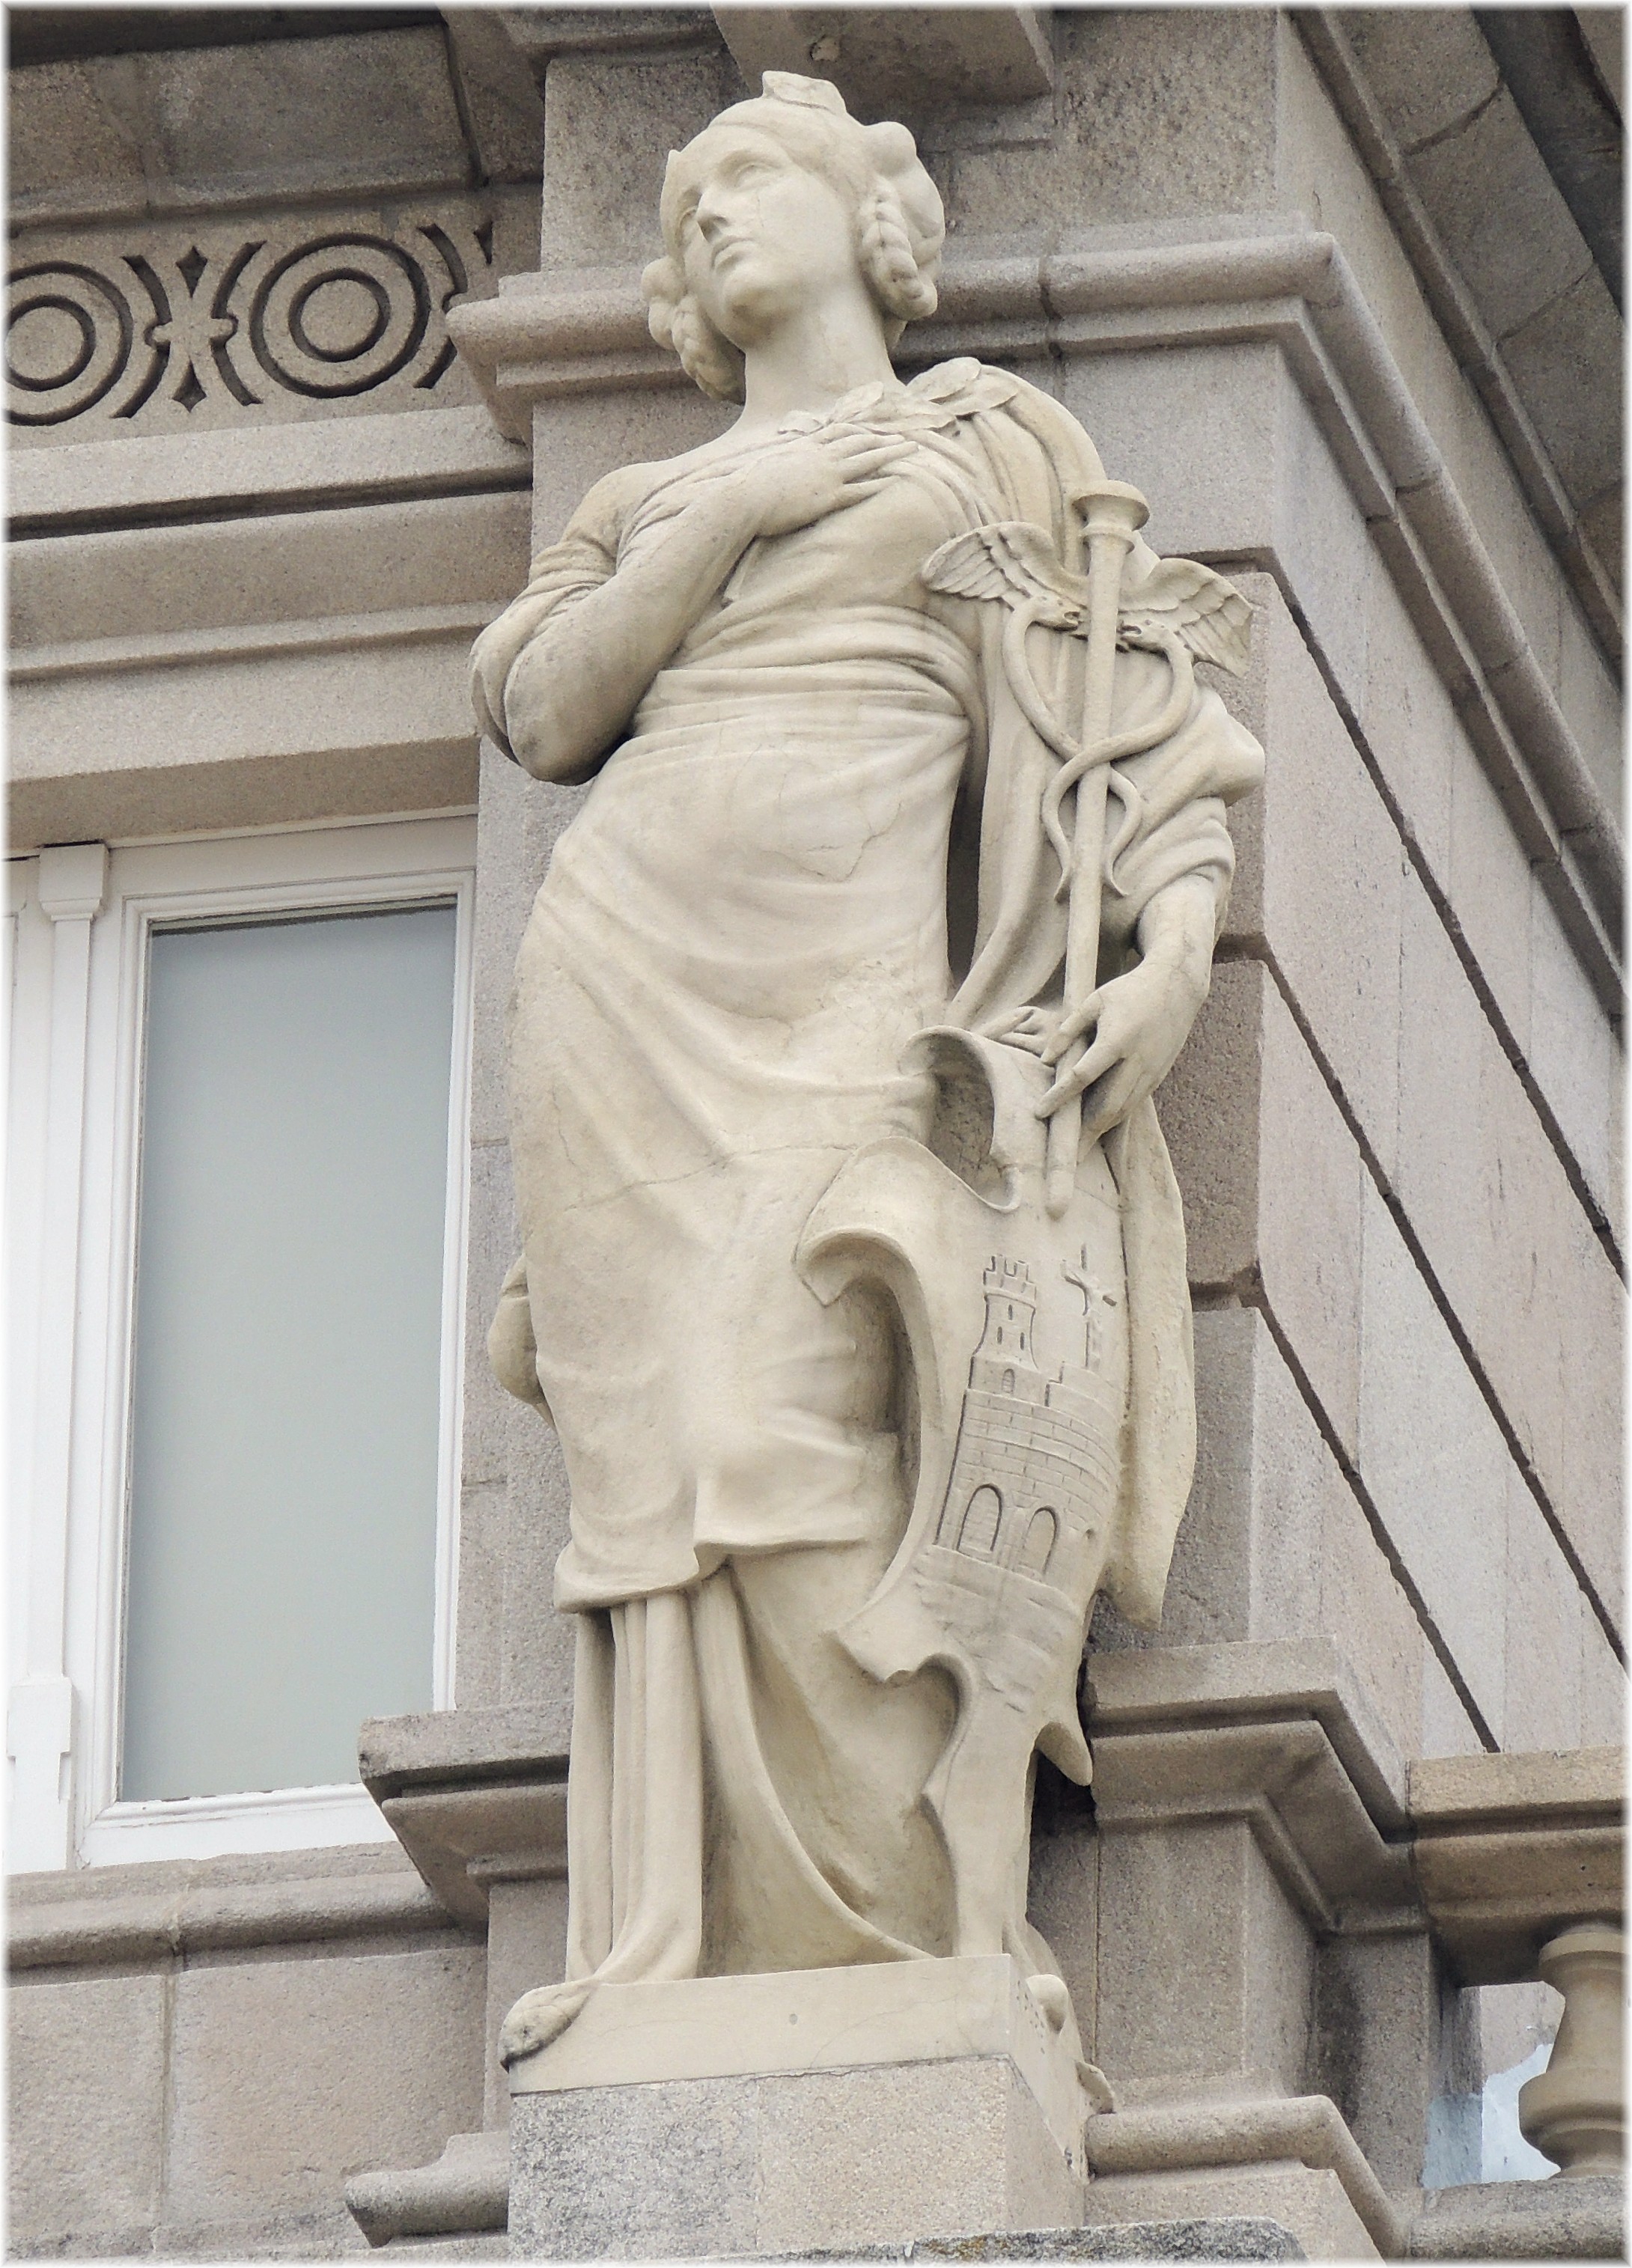
monument, statue, artwork, sculpture, art, cool image, temple, carving, relief, stone carving, ancient history, classical sculpture